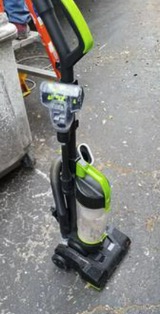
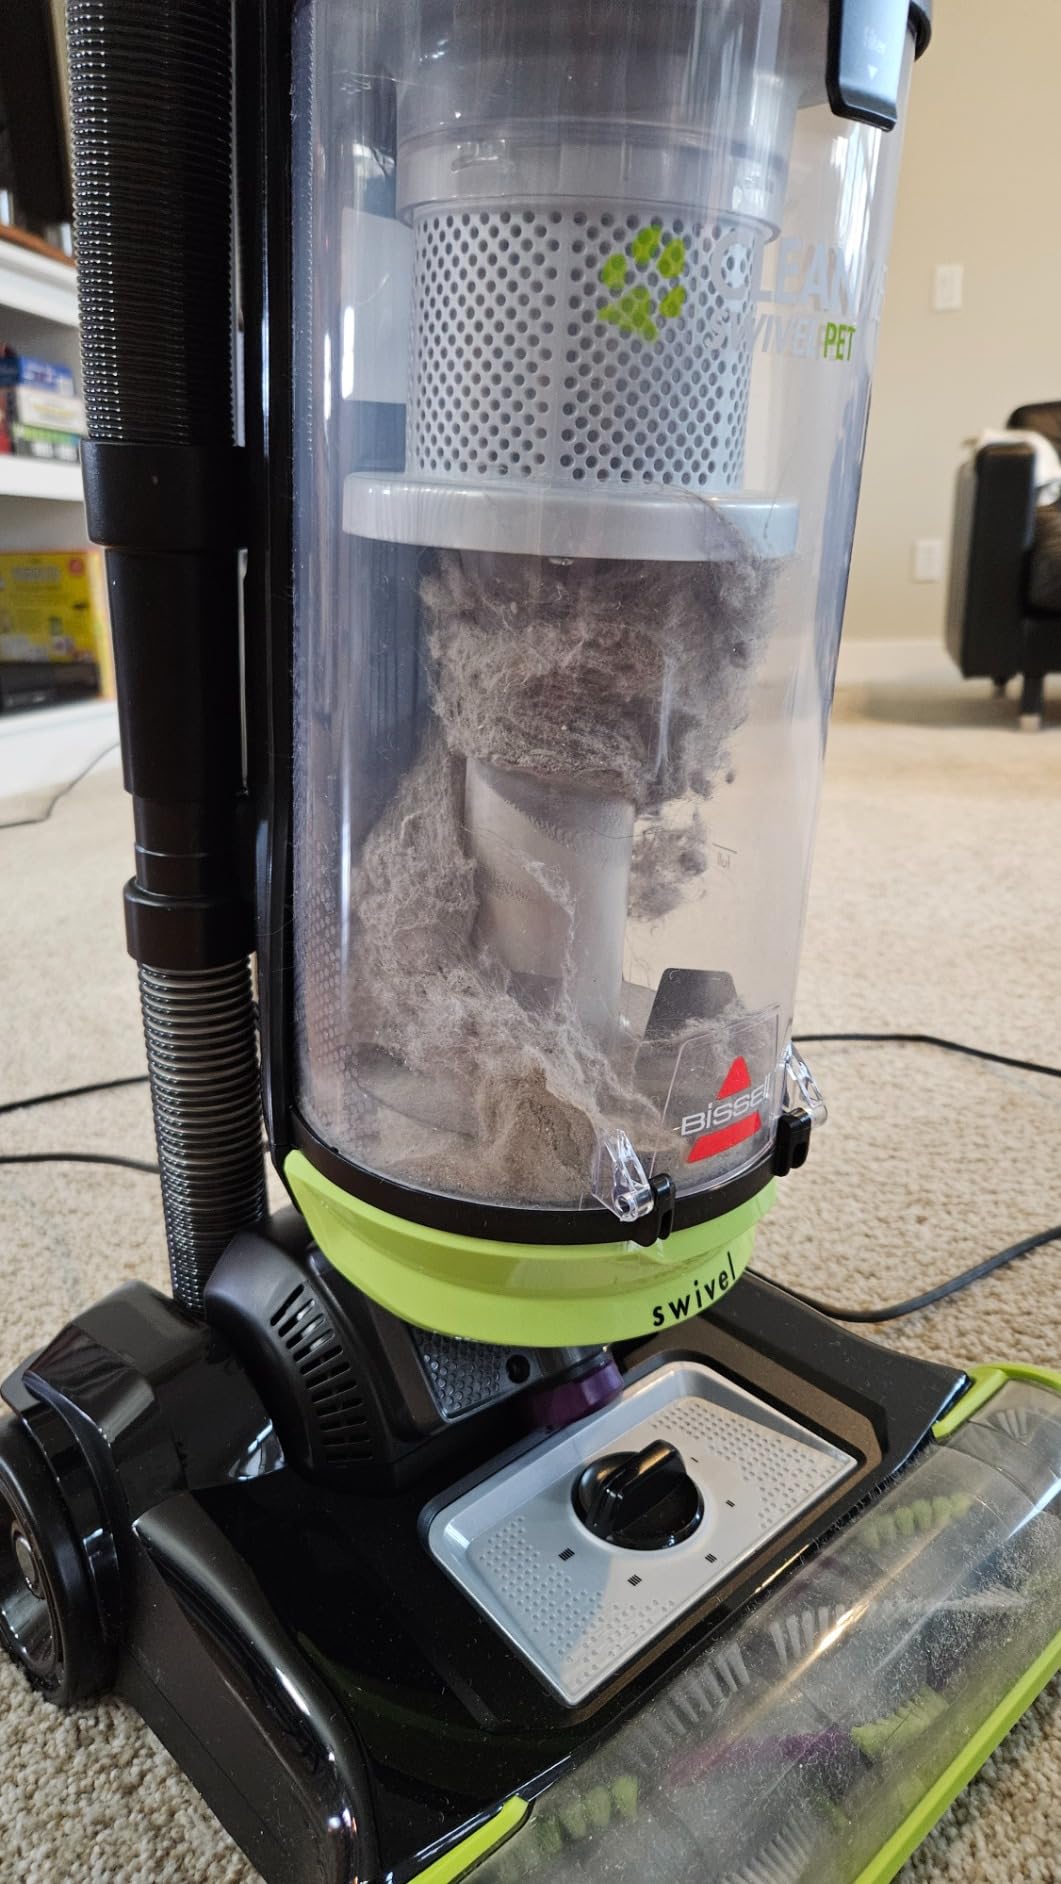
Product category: items_vacuum
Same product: no